Arab Argentines

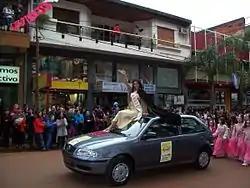
Rocío Chalup, Queen of the Arab community in the Fiesta Nacional del Inmigrante in Oberá, Misiones.

There are some indications that the Arab Muslim presence within present day Argentine territory dates back to the time of the Spanish exploration and conquest. The first mentioned Arab settlers were the 15th century's Moorish (Morisco) Muslims of the Iberian peninsula that were people of Arab North African descent who explored the Americas with Spanish explorers, many of them settling in Argentina who were fleeing from persecution such as the Spanish Inquisition.